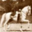
Label: horse